Conor Stakelum (figure skater)

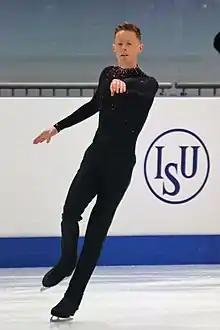
Stakelum at the 2020 European Championships

Conor Stakelum (born 2 August 1993) is a retired Irish figure skater. He is the 2017 FBMA Trophy silver medalist and a five-time Irish national champion (2014–2018).